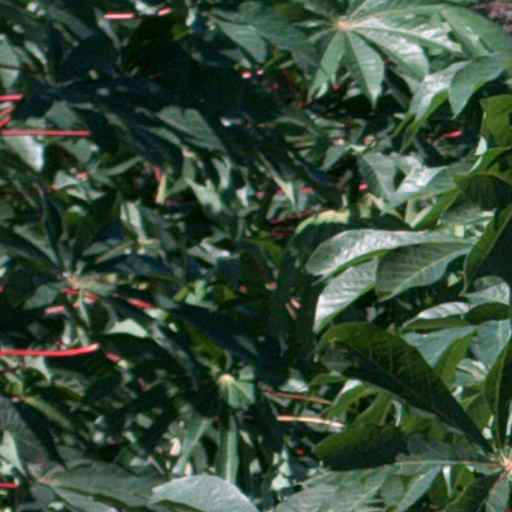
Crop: cassava